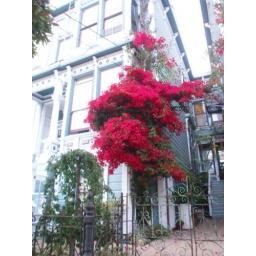
pretty flowers by my house